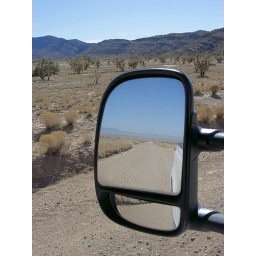
The rear lonley back road is reflected by the mirror on the truck.